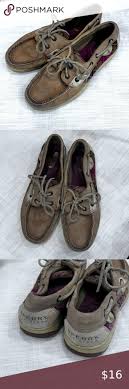
Label: Boat